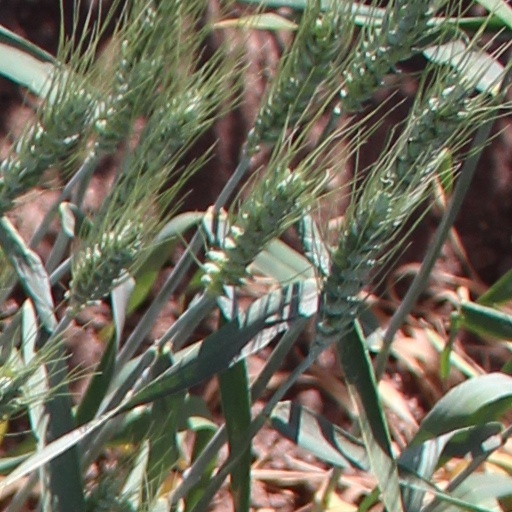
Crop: wheat